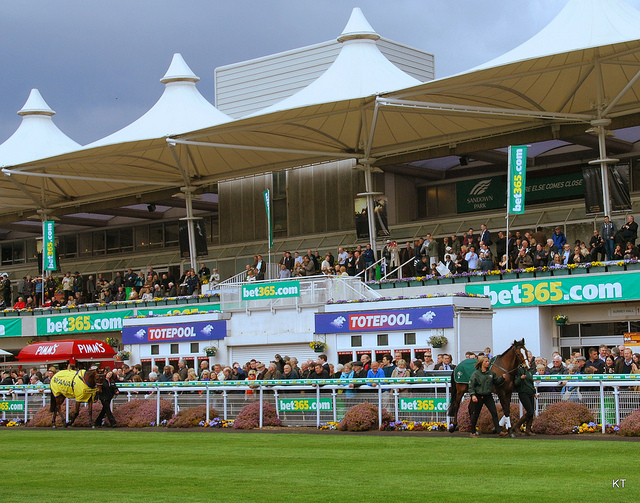
user: Given an image and a question. Answer the question in a short answer. Question: What type of animals are used in this sporting event? Short Answer:
assistant: horse